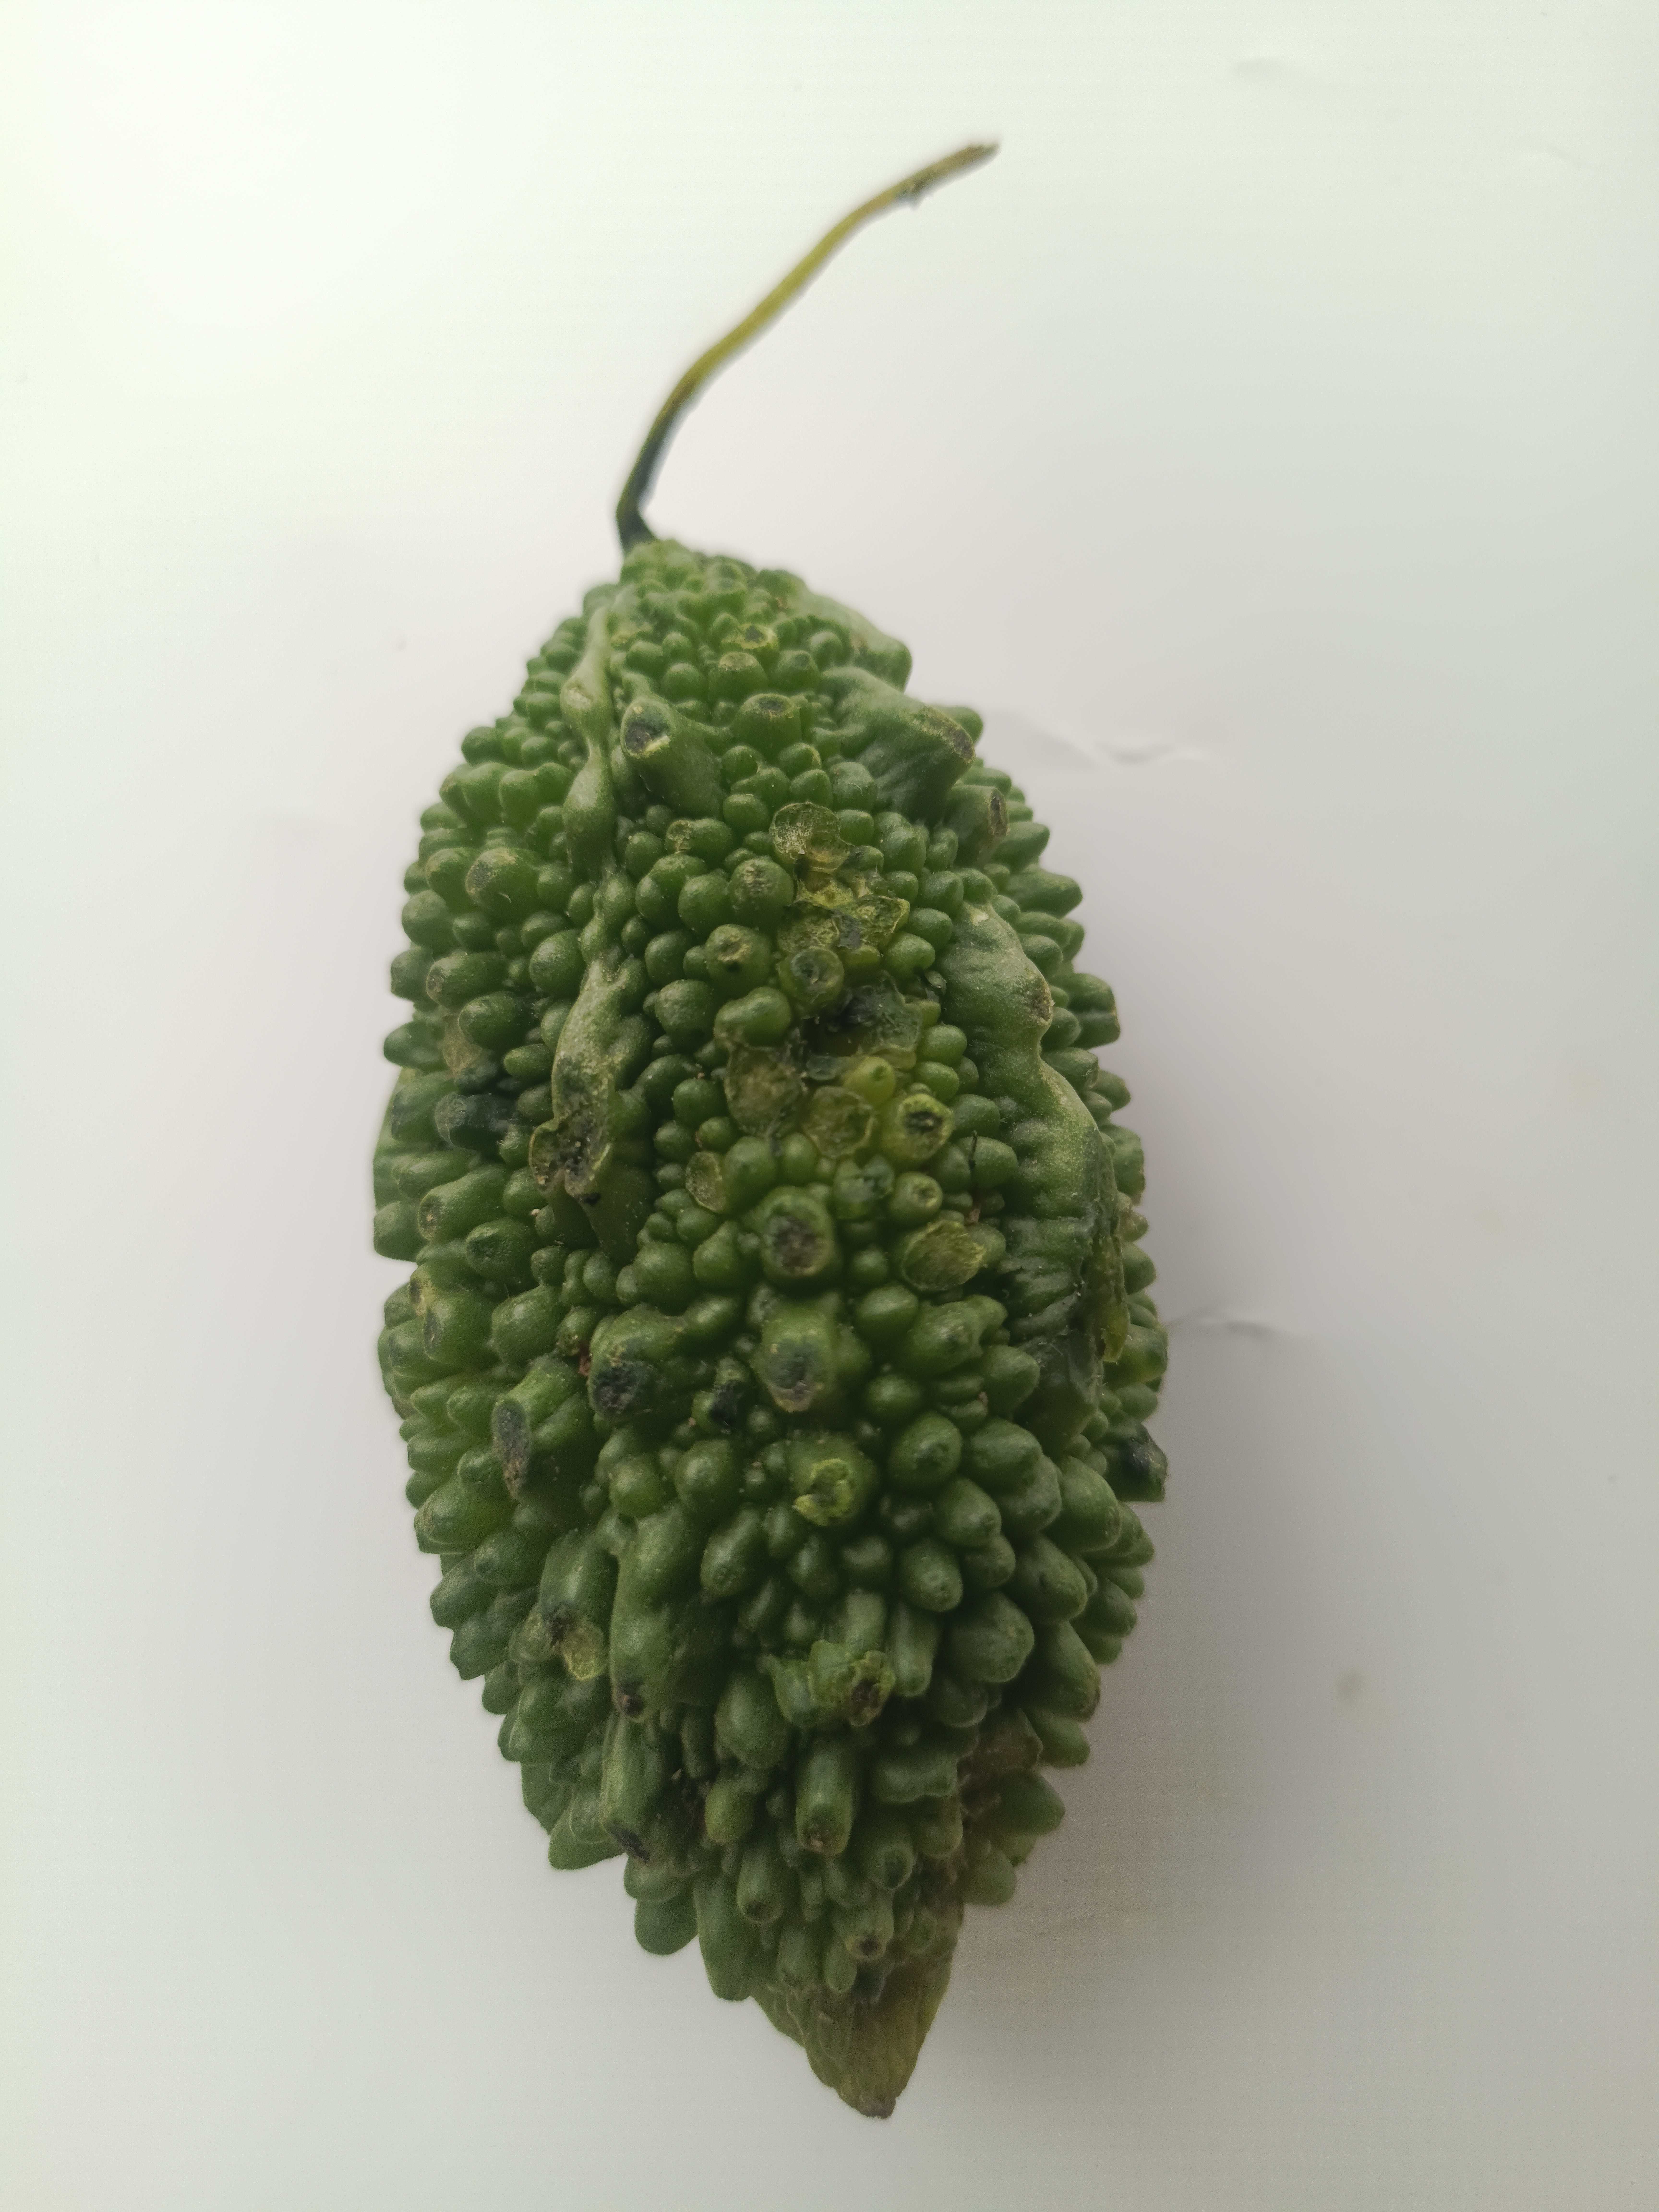
Label: Momordica charantia